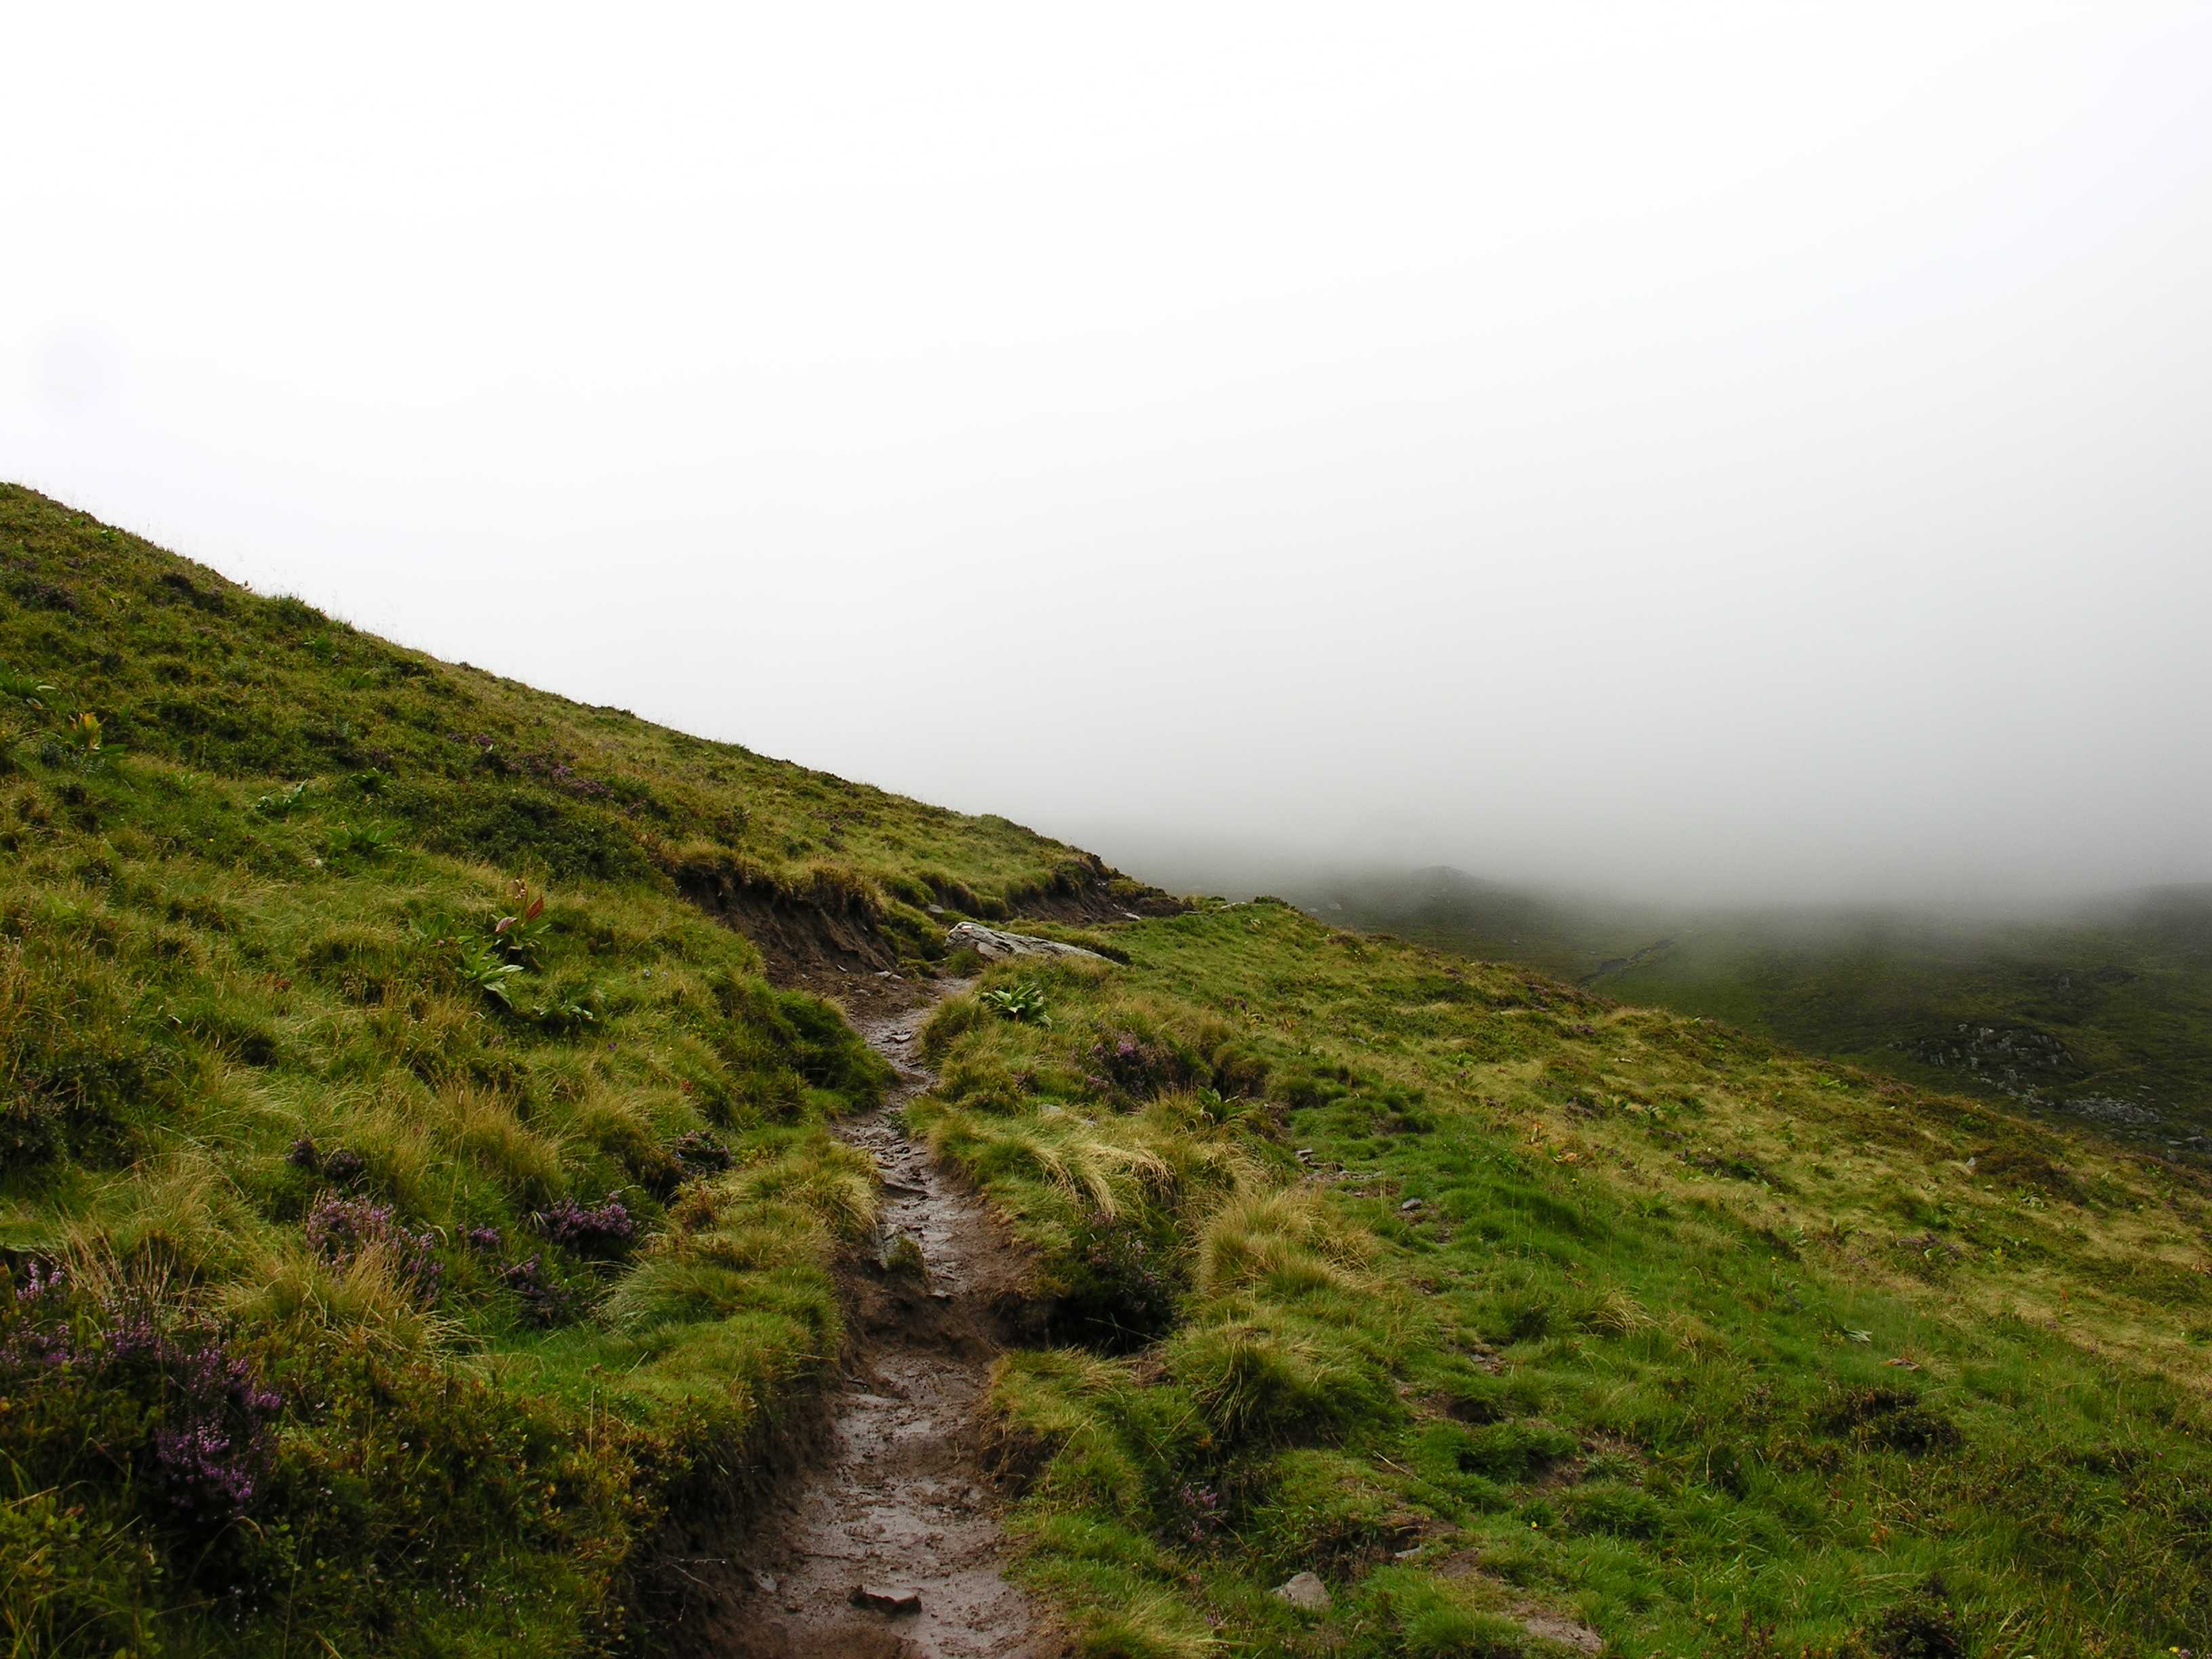
landscape, coast, nature, grass, wilderness, walking, mountain, trail, meadow, hill, cliff, france, highland, terrain, ridge, auvergne, grassland, plateau, montagne, fell, habitat, loch, ecosystem, cantal, landform, natural environment, geographical feature, atmospheric phenomenon, mountainous landforms